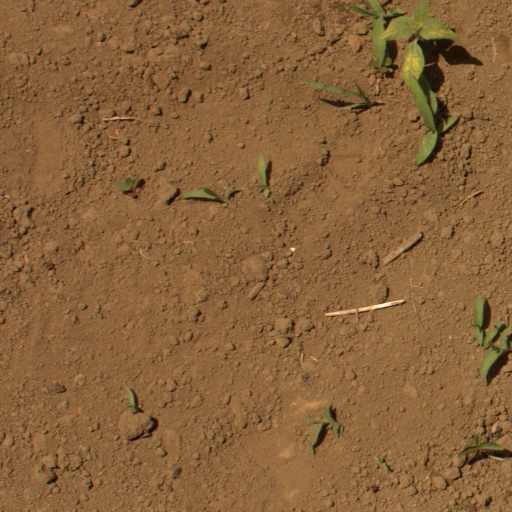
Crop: Jerusalem artichoke